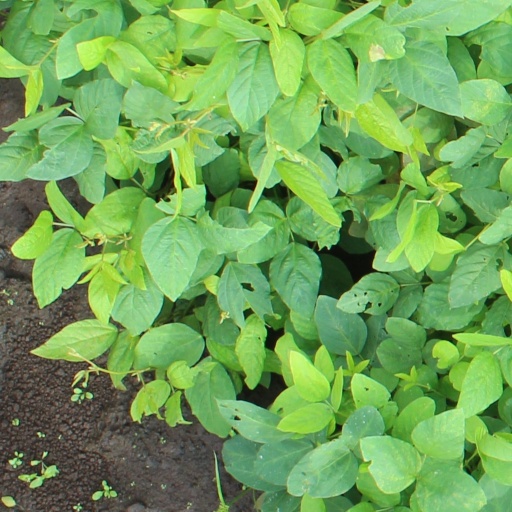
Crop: soybean